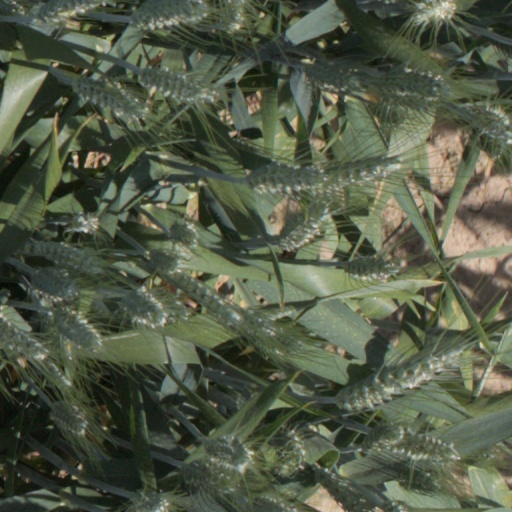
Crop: wheat